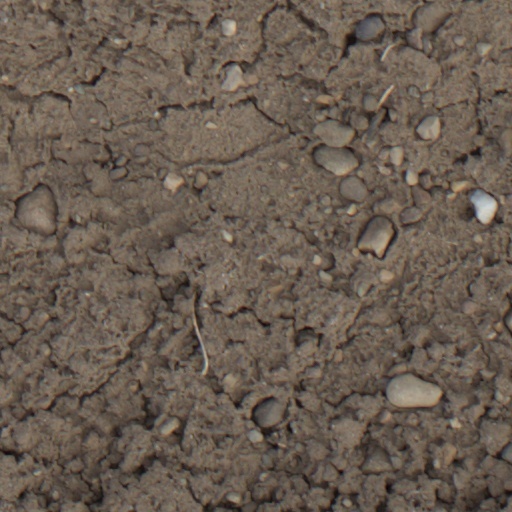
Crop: wheat